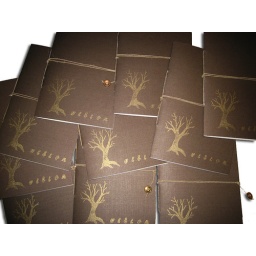
the books are brown with a tree and the word &amp;quot;vision&amp;quot; in a sparkly gold ink.